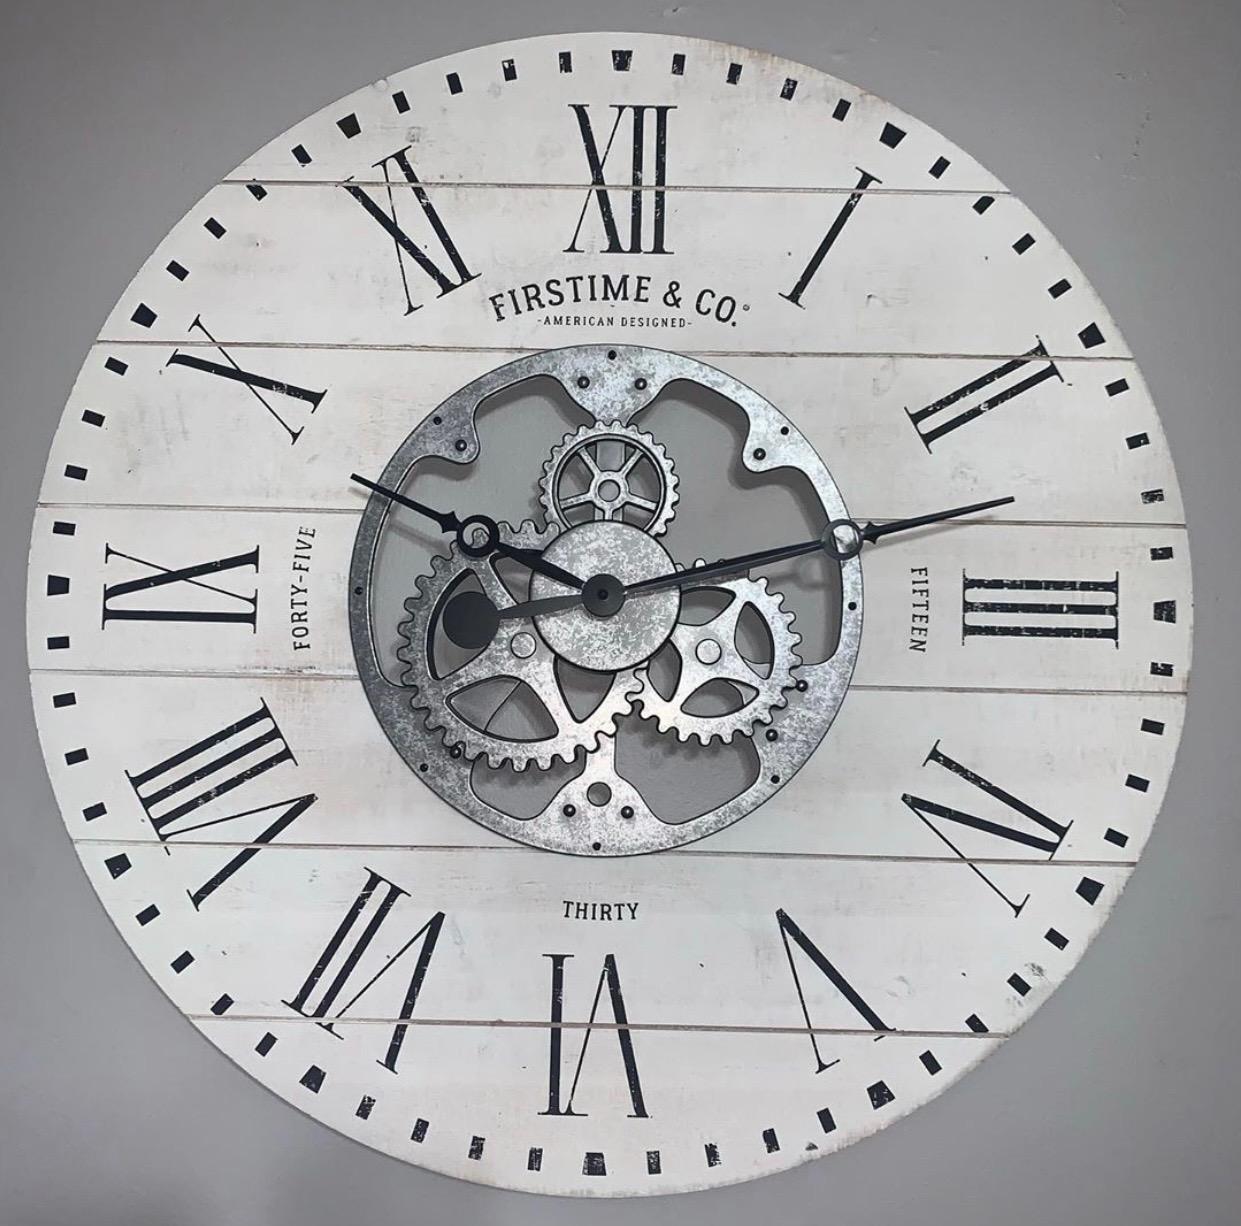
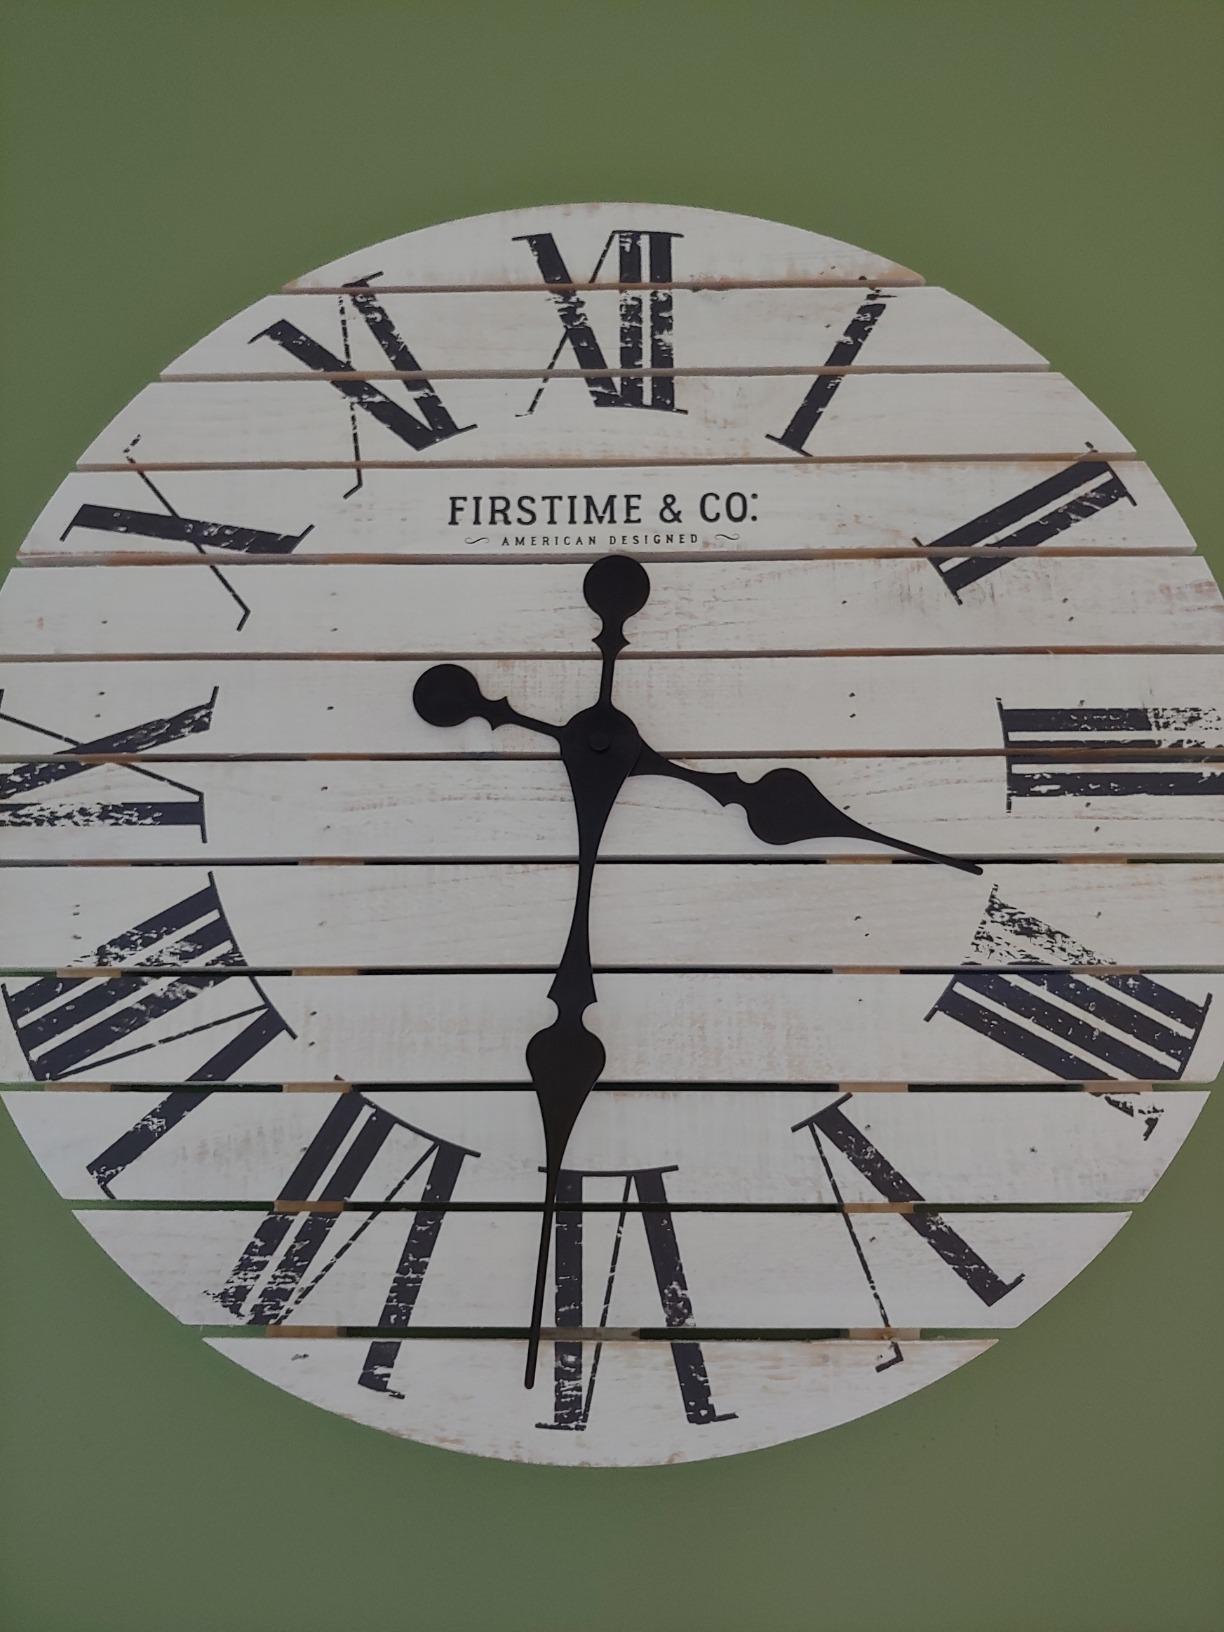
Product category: clock
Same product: no